Sino-Arab relations

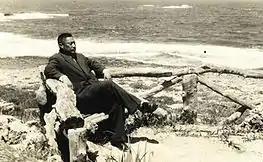
Ma Bufang in Egypt in 1955.

Chinese Muslims were sent to Saudi Arabia and Egypt to denounce the Japanese during the Second Sino-Japanese War.